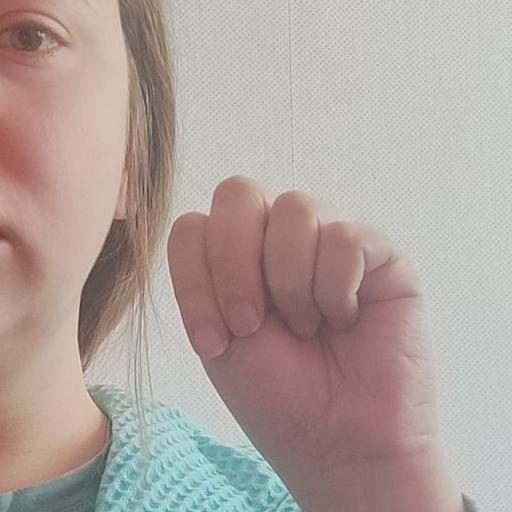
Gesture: fist